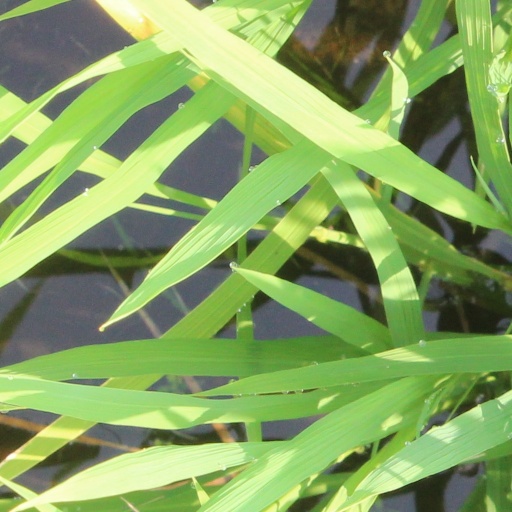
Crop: rice